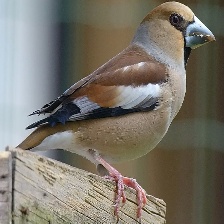
Species: HAWFINCH
Scientific name: COCCOTHRAUSTES COCCOTHRAUSTES